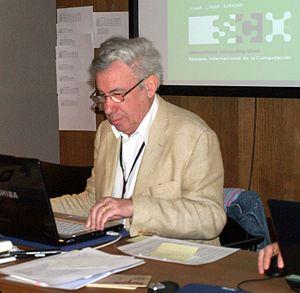
David Neil Laurence Levy est un maître international du jeu d'échecs et un homme d'affaires connu pour son implication dans les programmes d'échecs. Il est notamment le président de l'International Computer Games Association et le créateur des olympiades informatiques. Il est également l'auteur de plus de 40 livres sur le jeu d'échecs et les ordinateurs.